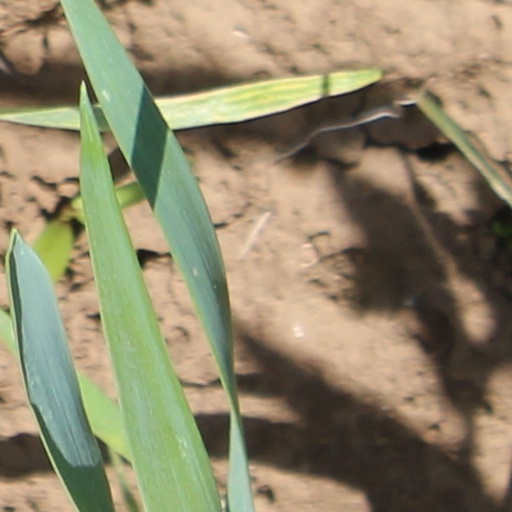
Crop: wheat